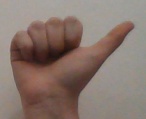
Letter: dhad